List of birds of Nicaragua

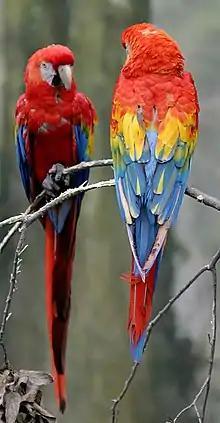
Scarlet macaw

Woodpeckers are small to medium-sized birds with chisel-like beaks, short legs, stiff tails, and long tongues used for capturing insects. Some species have feet with two toes pointing forward and two backward, while several species have only three toes. Many woodpeckers have the habit of tapping noisily on tree trunks with their beaks.